White House (Bastrop, Texas)

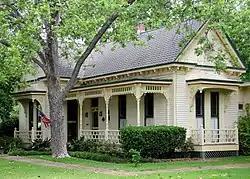
White House in 2011

The White House in Bastrop, Texas, is a one-story Late Victorian cottage built in c.1890. It was listed on the National Register of Historic Places in 1978.